Kizumonogatari

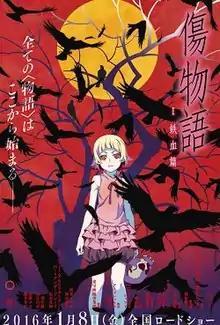
Promotional poster for the first film, "Tekketsu"

is a Japanese anime film trilogy directed by Akiyuki Shinbo and Tatsuya Oishi and produced by Shaft. Together, the films are an adaptation of the 2008 light novel of the same name, which is the second entry in the "Monogatari" series written by Nisio Isin and a prequel to the first, "Bakemonogatari".